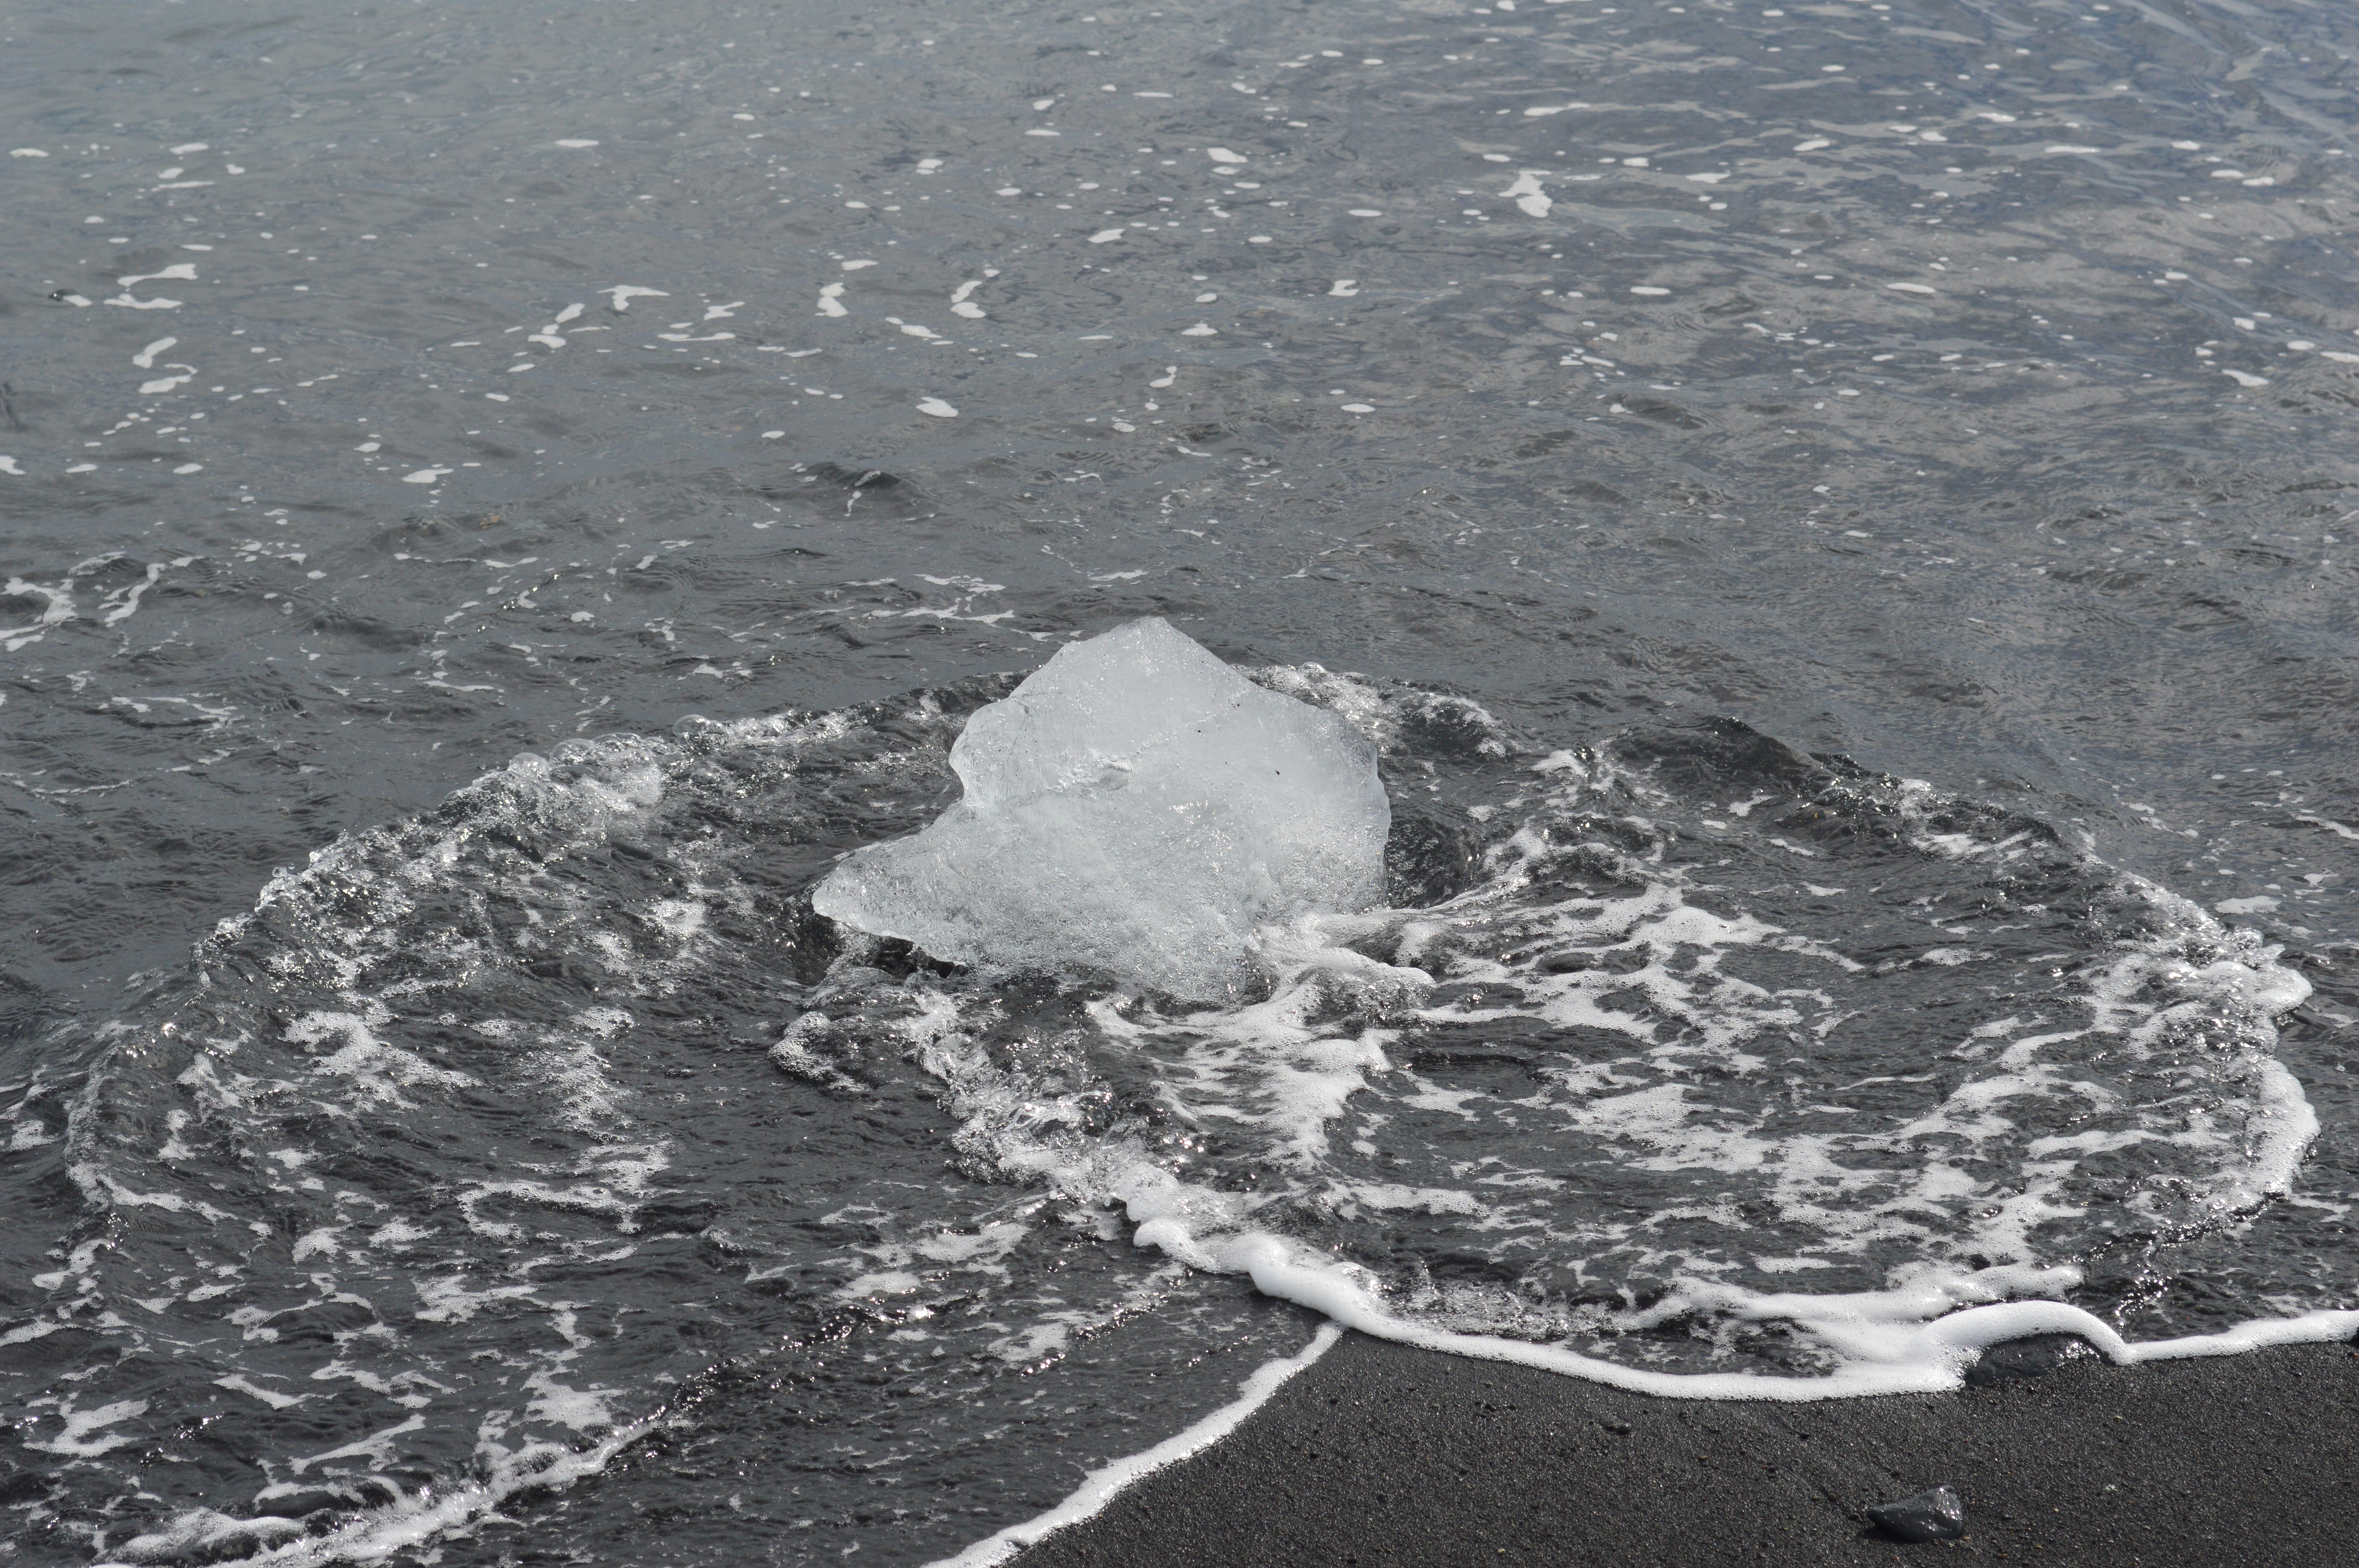
beach, sea, coast, water, ocean, shore, wave, asphalt, ice, glacier, aerial photography, mudflat, geological phenomenon, wind wave, ice on beach, piece of ice